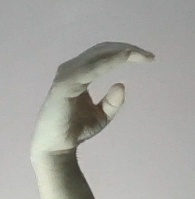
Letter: jeem